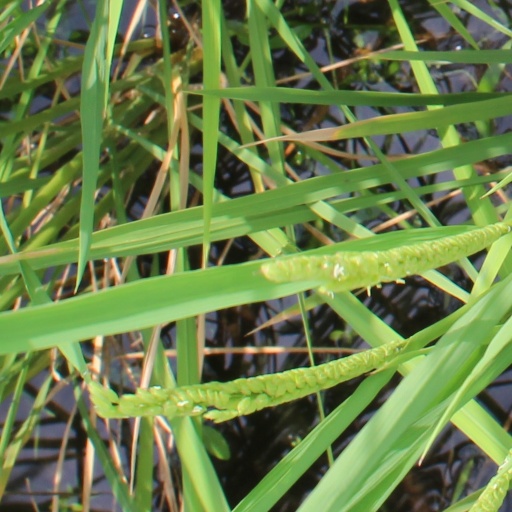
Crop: rice